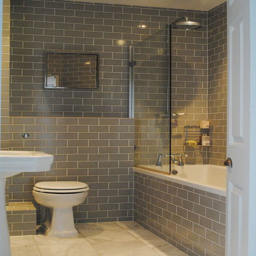
person apartment therapy - this layout but in a different colour ?